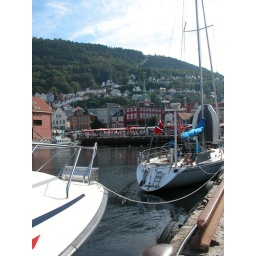
The quayside, with the busy fish market in the background